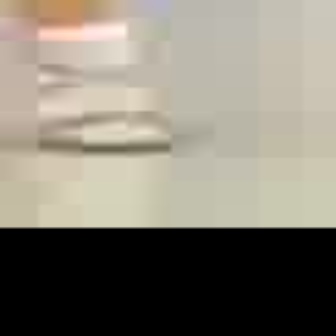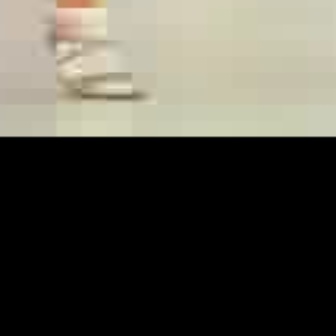
  Please identify the target specified by the bounding box [22,17,160,154] in the first image and locate it in the second image. Return the coordinates in [x_min,y_min,x_max,y_max] format.
Answer: [38,1,136,97]